Digitalis minor

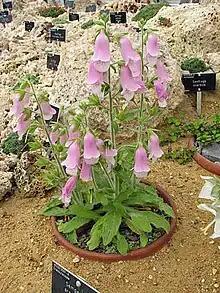
"Digitalis minor" in cultivation. Note the size of the capsule (fruit) in relation to the calyx

In the dichotomous key in the "Flora Iberica", it is keyed out to "Digitalis mariana", "D. purpurea" and "D. thapsi". "D. minor" is not sympatric to any other species, if the plant is growing on the Balearic Islands, it is most likely "D. minor". It is distinguished by having the capsule (fruit) clearly shorter than the calyx, a lower lip of the corolla with highly developed lateral lobes which are auricular in shape, clearly split down to the mouth of the tube.